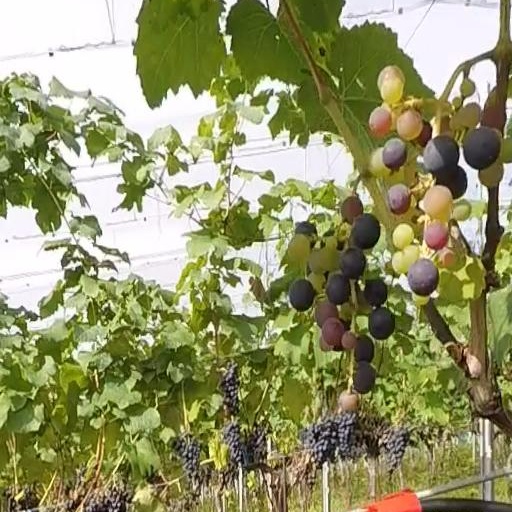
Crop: grape